Gonzalo Jara (footballer, born 1985)

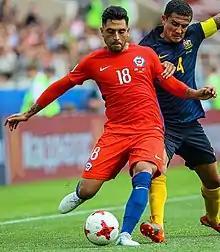
Jara playing for Chile at the 2017 FIFA Confederations Cup

Gonzalo Alejandro Jara Reyes (born 29 August 1985) is a Chilean former professional footballer who played as a defender. He was a versatile defender and could play in either a full-back role or as a centre-back.